Brian May

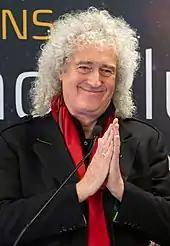
May at Johns Hopkins University on 31 December 2018 before the "New Horizons" flyby of the Kuiper belt object 486958 Arrokoth

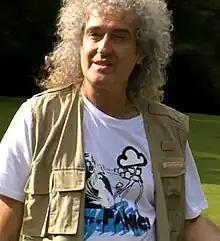
May filming for the BBC's "The One Show" in 2011 for an anti–badger culling campaign

From 1975 onwards, May had some replicas made of the Red Special, some of which were also used for live and recording purposes, others being mainly spares. The most famous replicas were made by John Birch in 1975 (May smashed it during a concert in the US in 1982), Greco BM90 (featured in the promo video of "Good Old-Fashioned Lover Boy" in 1977), Guild (back-up from 1984 to 1993), Fryers (1997–1998, used both live and in the studio) and Guyton (back-up from 2003 to present). On stage, May used to carry at least one backup guitar (in case he broke a string). He occasionally would use others for specific songs or parts, such as alternative tunings. Currently, May owns a company that makes guitars whose design is modelled after the original Red Special guitar.